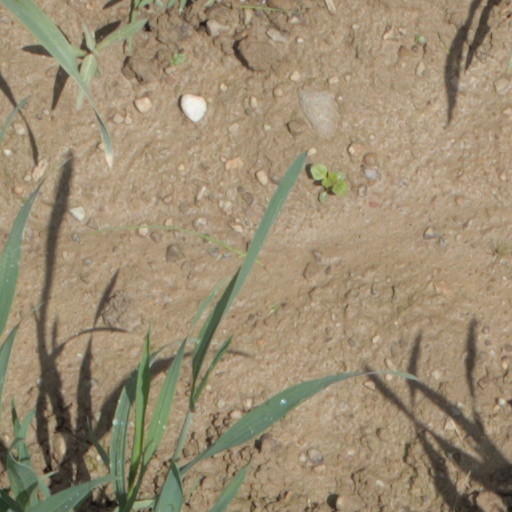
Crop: wheat